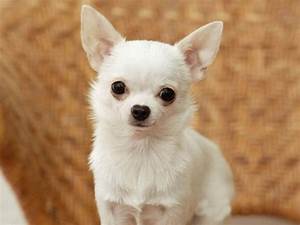
Label: cane